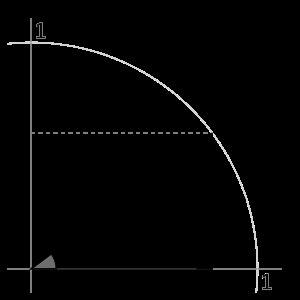
Le théorème de Pythagore est un théorème de géométrie euclidienne qui met en relation les longueurs des côtés dans un triangle rectangle : le carré de la longueur de l’hypoténuse, qui est le côté opposé à l'angle droit, est égal à la somme des carrés des longueurs des deux autres côtés.